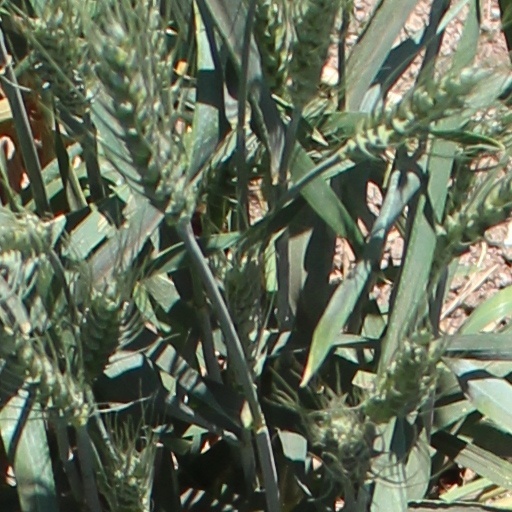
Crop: wheat